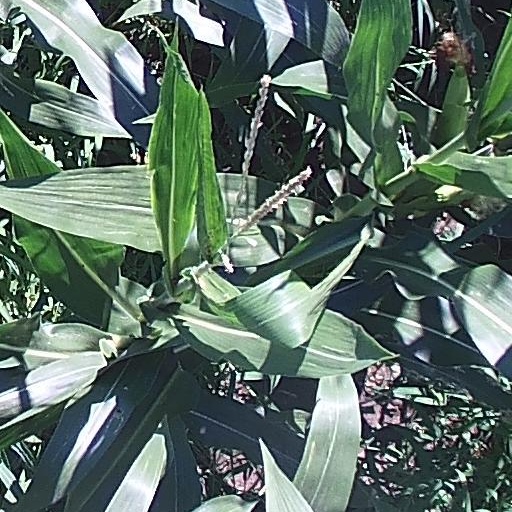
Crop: maize; corn